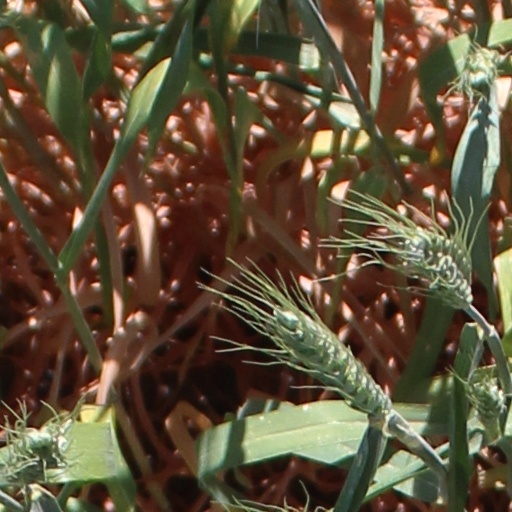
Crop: wheat